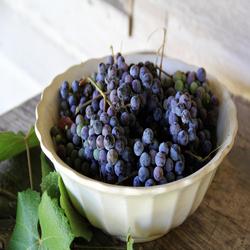
Label: Grapes